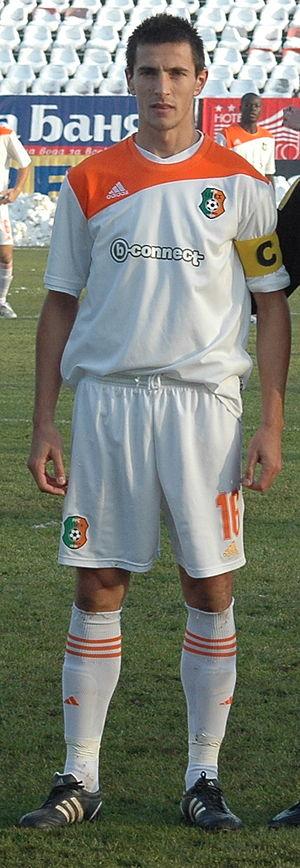
Stanislav Manolev est un footballeur international bulgare né le 16 décembre 1985 à Blagoevgrad. Il évolue au poste de latéral droit au Ludogorets Razgrad.